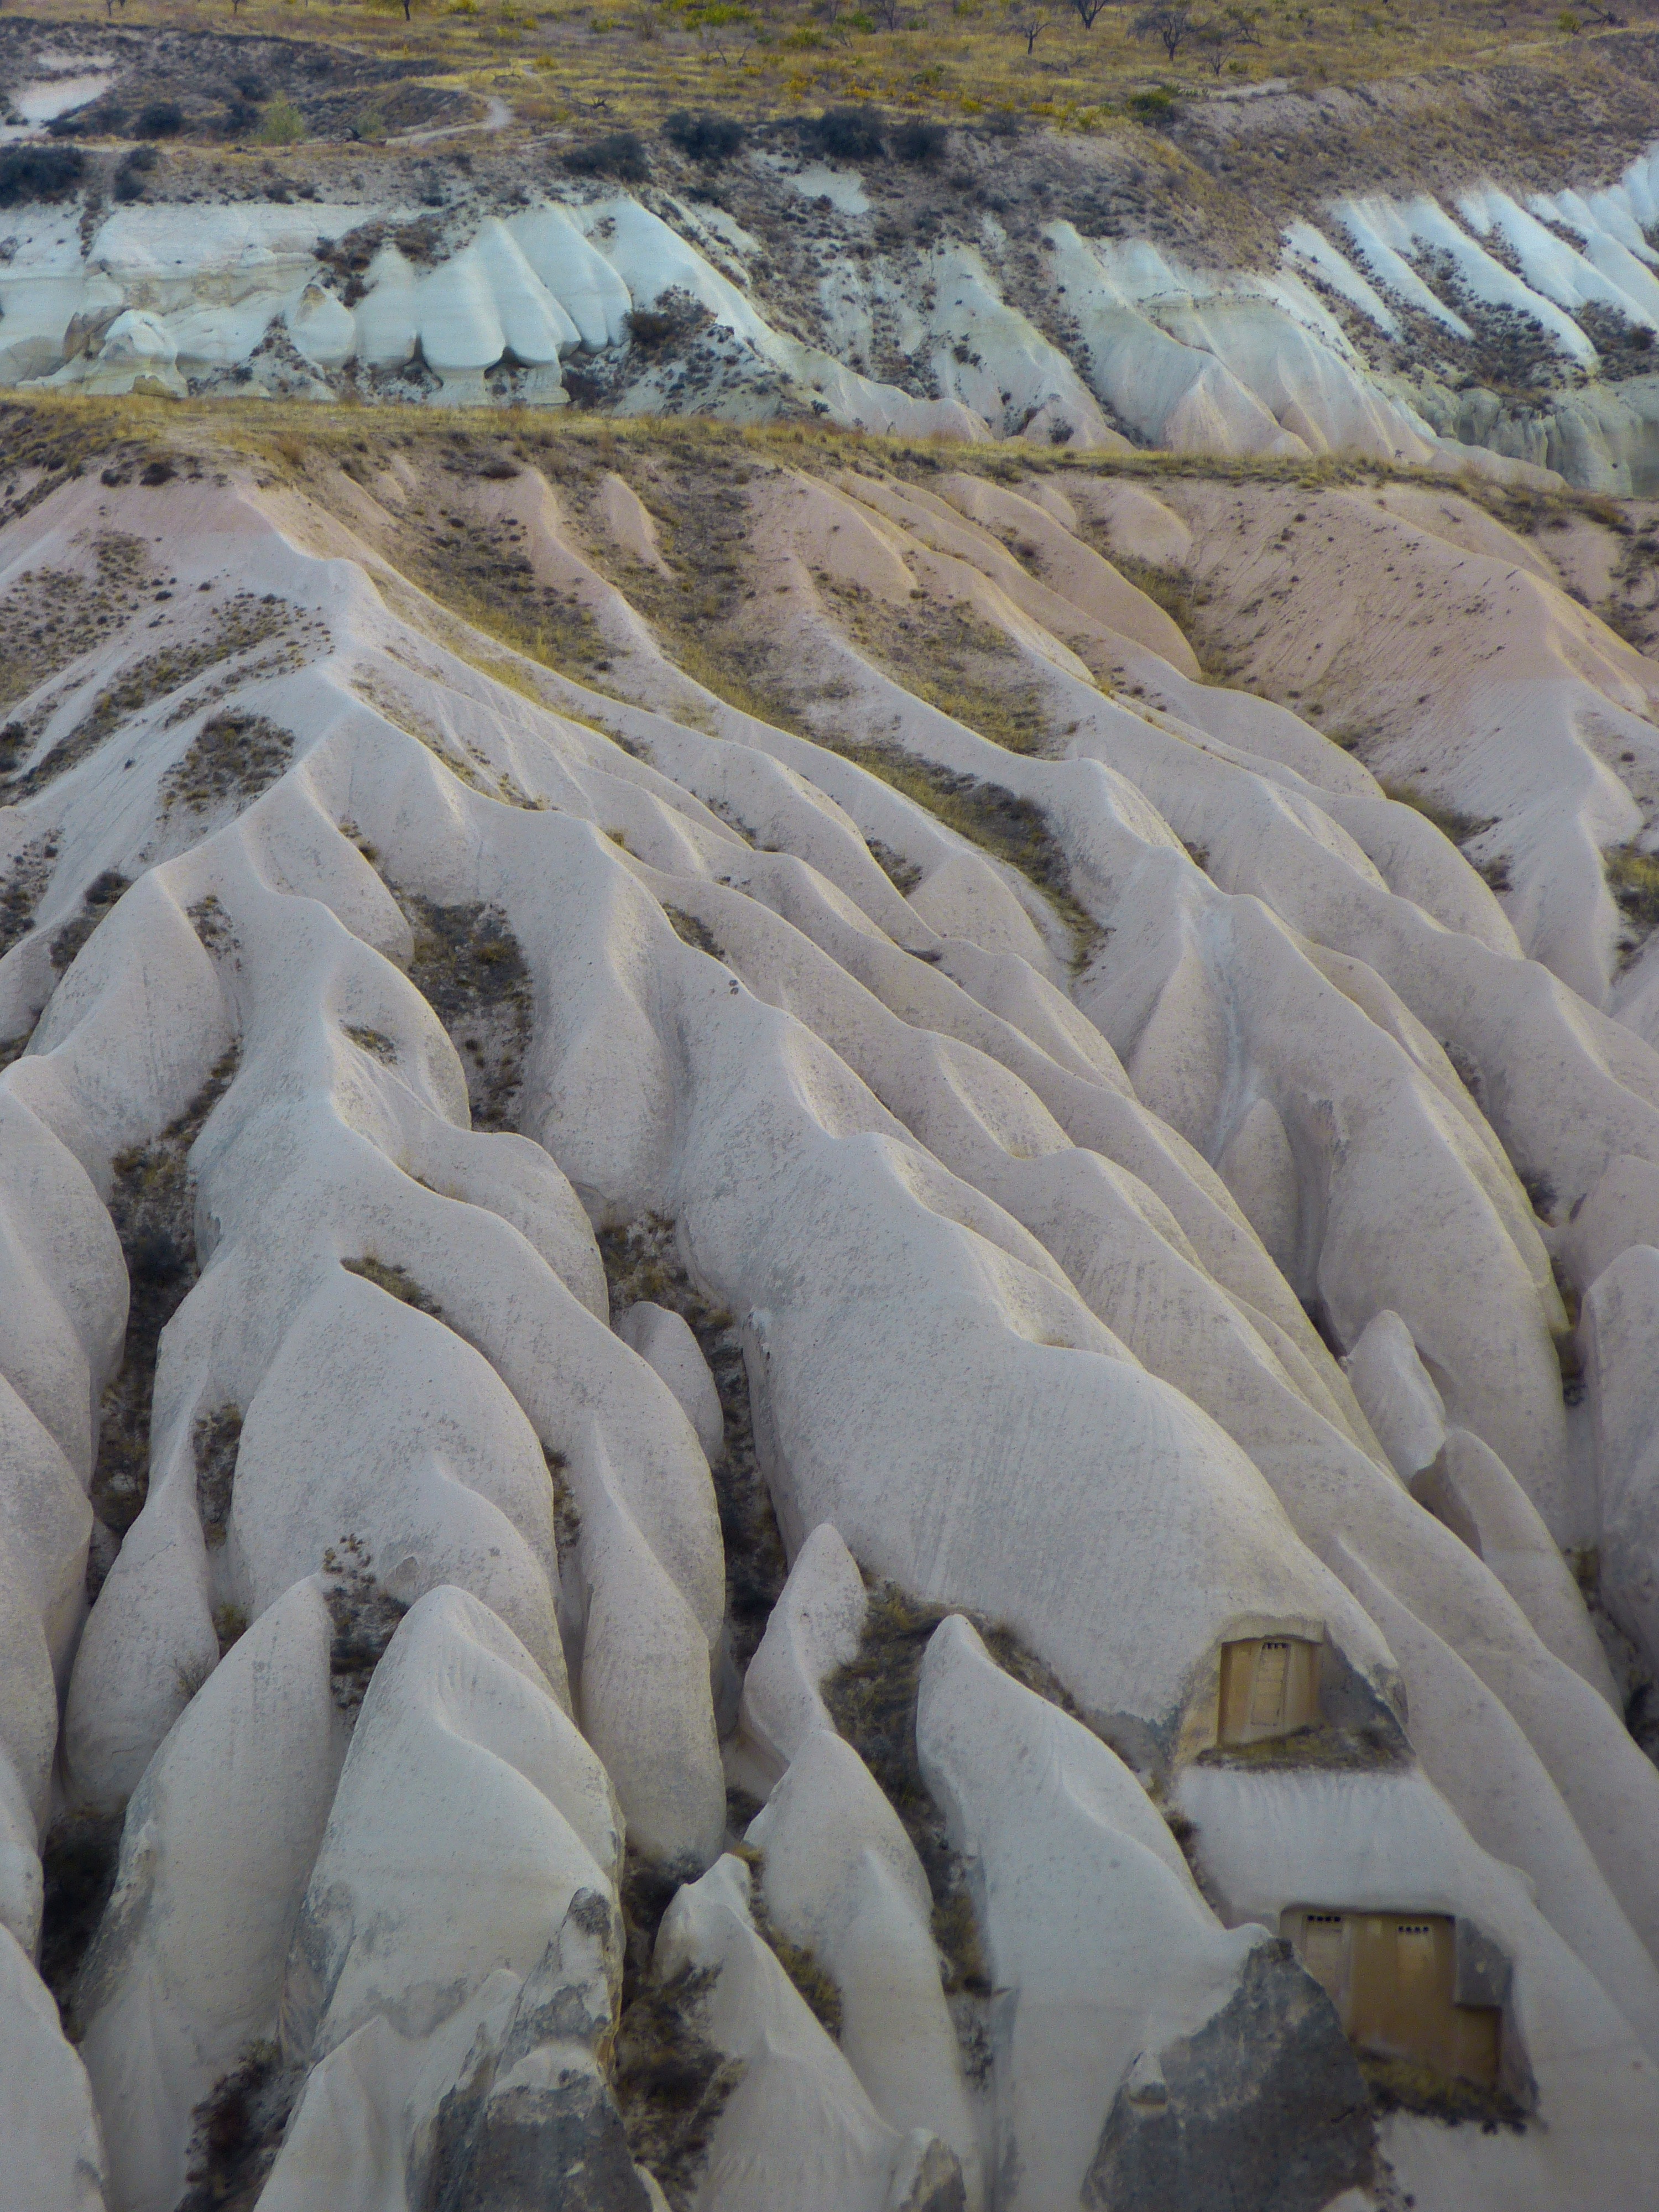
landscape, rock, snow, winter, formation, ice, material, geology, badlands, turkey, tufa, cappadocia, rock formations, geological phenomenon, red valley